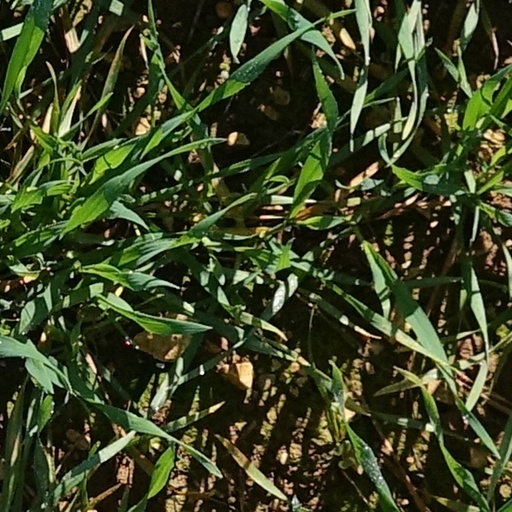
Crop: wheat